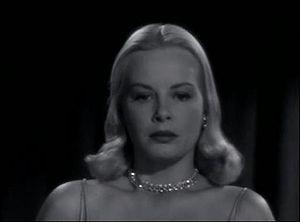
Jean Wallace est une actrice américaine née le 12 octobre 1923 à Chicago et morte à Hollywood le 16 février 1990 d'une hémorragie intestinale.